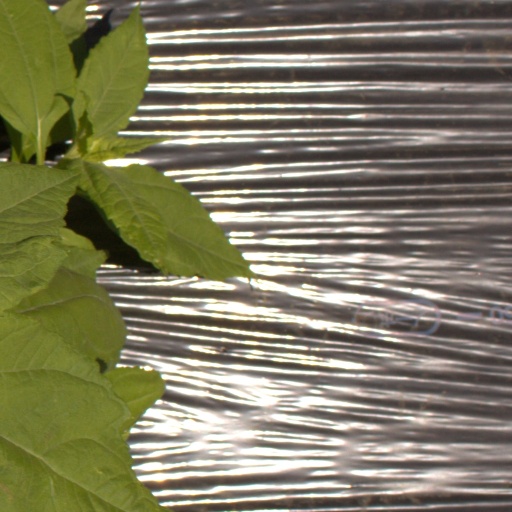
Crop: Jerusalem artichoke